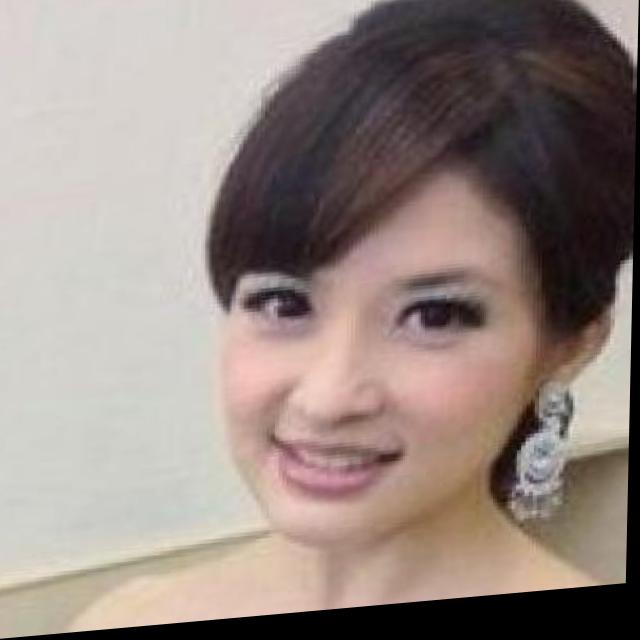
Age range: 21-44